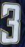
Number: 3